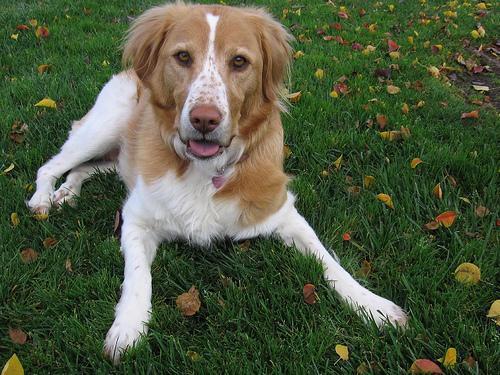
Brittany_spaniel